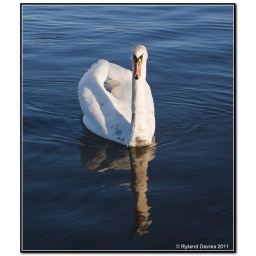
this swan was in the new model boat lake in new Brighton